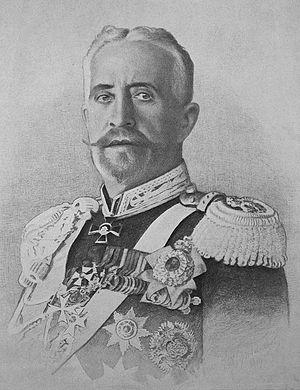
Le grand-duc Nicolas Nikolaïevitch de Russie né le 6 novembre 1856 à Saint-Pétersbourg, mort le 5 janvier 1929 à Antibes, est un grand-duc de Russie, membre de la Maison de Holstein-Gottorp-Romanov, et un général russe. De 1914 à 1915, il est commandant suprême de l'armée impériale de Russie, puis, à partir de 1915, commandant de l'armée du Caucase.